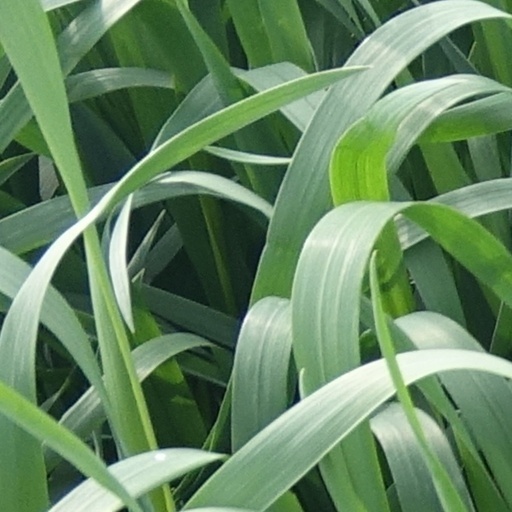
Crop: wheat